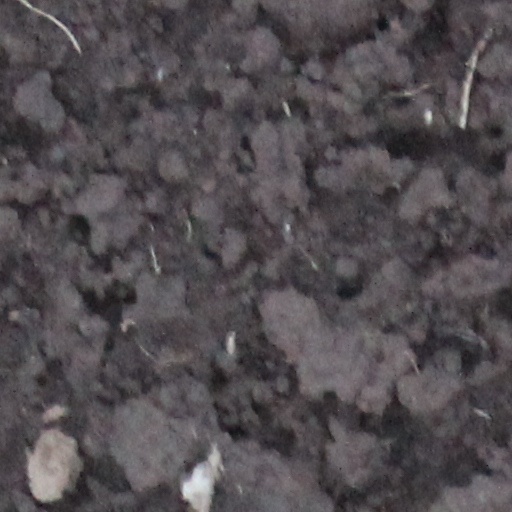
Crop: wheat